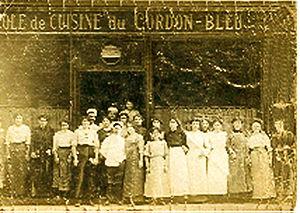
Marthe Distel et Henri-Paul Pellaprat, avec leurs élèves, devant l'école du Cordon Bleu en 1896
Marthe Distel est une journaliste française qui fonda en 1895 la revue hebdomadaire de cuisine La Cuisinière Cordon Bleu, et l'année suivante l'école Le Cordon Bleu.
Henri-Paul Pellaprat est un cuisinier français, fondateur avec Marthe Distel de l'École du Cordon Bleu.
Le Cordon Bleu est un réseau international d'écoles privées dispensant des formations diplômantes dans l'art culinaire français et le management hôtelier.